Penryn (microprocessor)

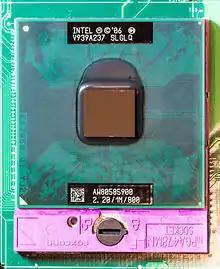
Celeron 900

The smaller (82 mm instead of 107 mm) Penryn-3M is used in mobile processors with an L2 Cache 3 MB or less as a successor to Merom-2M. Its product code is 80577.